William L. Terry House

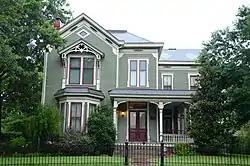

The William L. Terry House is a historic house at 1422 Scott Street in Little Rock, Arkansas. It is a roughly L-shaped 2-1/2 wood-frame structure, its appearance somewhat irregular due to the presence of projecting elements. Its porch extends across part of the front, and then the inside of the L, with bracketed square posts and a spindled balustrade. Built in the 1880s, it is a particularly elegant and restrained example of Queen Anne architecture.